Take a Bow (Rihanna song)

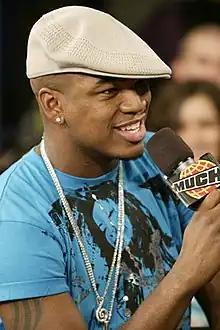
R&B singer Ne-Yo entirely wrote the lyrics to the song.

"Take a Bow" received mixed reviews from music critics. Upon the song's release as an official single, Nick Levine of Digital Spy commented its choice for the promotion of "Good Girl Gone Bad: Reloaded", writing that the singer could have chosen "Breakin' Dishes" which served as a promotional single for "Good Girl Gone Bad" and charted at number four on the US Hot Dance Club Songs chart in February 2008—but had opted for "Take a Bow" due to it being new and more likely to find a receptive audience. Levine continued in his review to write that although the ballad succeeds in its mission of telling of a failed relationship, he noted that the song was not at the same level as the singer's previous single, "Don't Stop the Music" (2007). Levine cited that his reason for this was that "'Take a Bow' does what it sets out to do very well, but it's an underwhelming follow-up to the dancefloor rush of 'Don't Stop The Music". Levine also commented on the song with regard to the other new songs included on the re-release, "Disturbia" and "If I Never See Your Face Again" (a collaboration with Maroon 5), as part of his review of "Good Girl Gone Bad: Reloaded", writing that "Take a Bow" is inferior to the former, but superior to the latter. Natalie Zfat of "Rolling Stone" gave it three and a half out of five stars.